Reuse

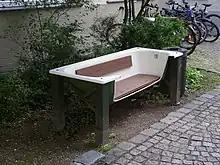
A bathtub upcycled into a bench in Munich.

Reuse is the action or practice of using an item, whether for its original purpose (conventional reuse) or to fulfill a different function (creative reuse or repurposing). It should be distinguished from recycling, which is the breaking down of used items to make raw materials for the manufacture of new products. Reuse—by taking, but not reprocessing, previously used items—helps save time, money, energy and resources. In broader economic terms, it can make quality products available to people and organizations with limited means, while generating jobs and business activity that contribute to the economy.